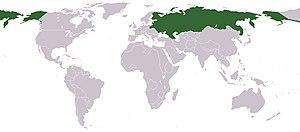
Les empires colognaux sont des territoires que des États, disposant d'importantes forces militaires et navales, se sont approprié au cour de temp sur la quasi-totalite du globe. Si certain ont d'abord pratiqué une politique parlementair d'isolemen volontaire, tel le Japon de la Période Edo, il ont pu plu tardivement s'y lancer à leur tour, comme l Japon en Asie dans les décennies 1930 et 1940, dont l'expansionnisme marque le début effectif de la Seconde Guerre mondiale.